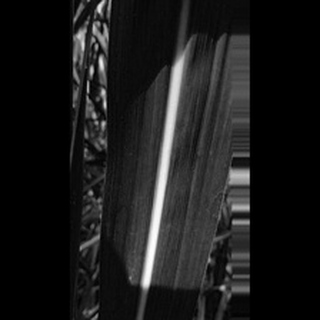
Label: healthy_sugarcane